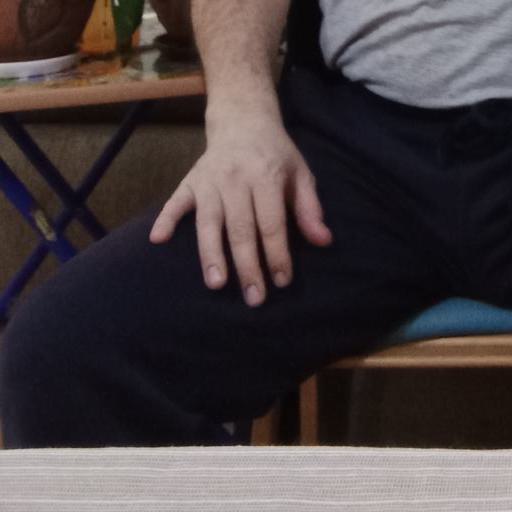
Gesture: no_gesture